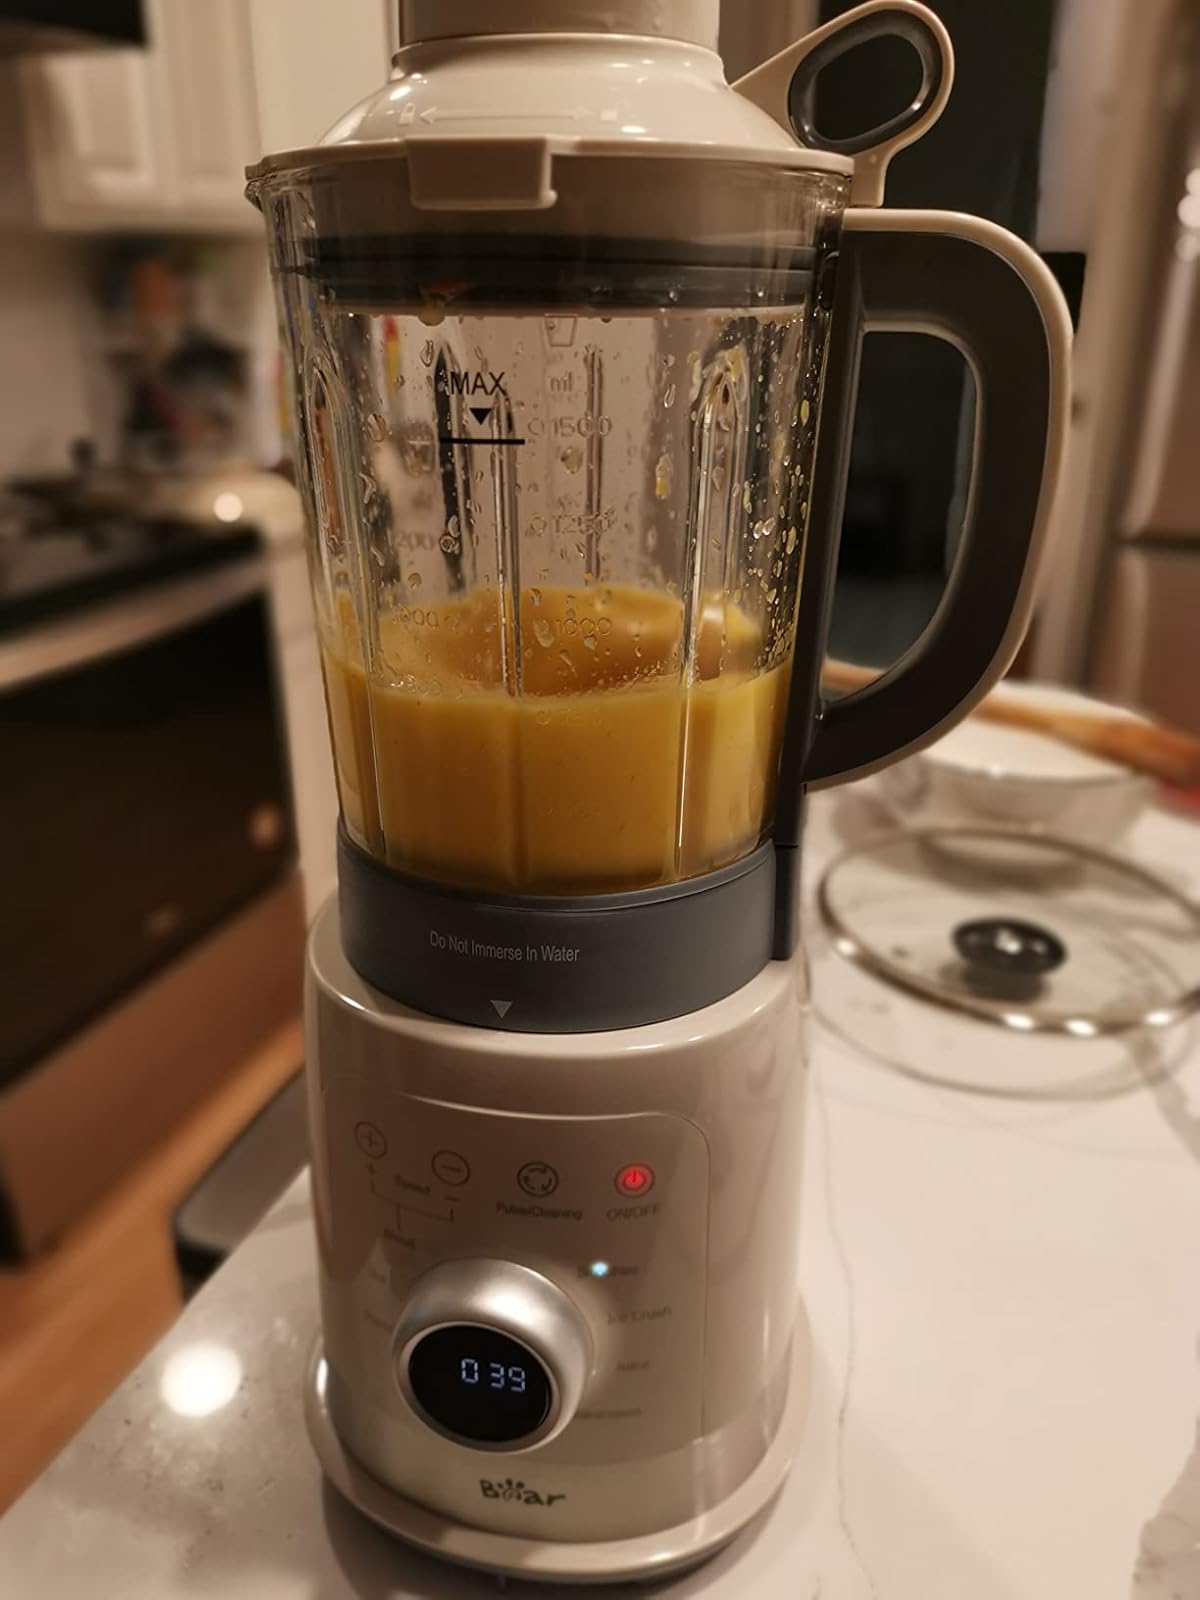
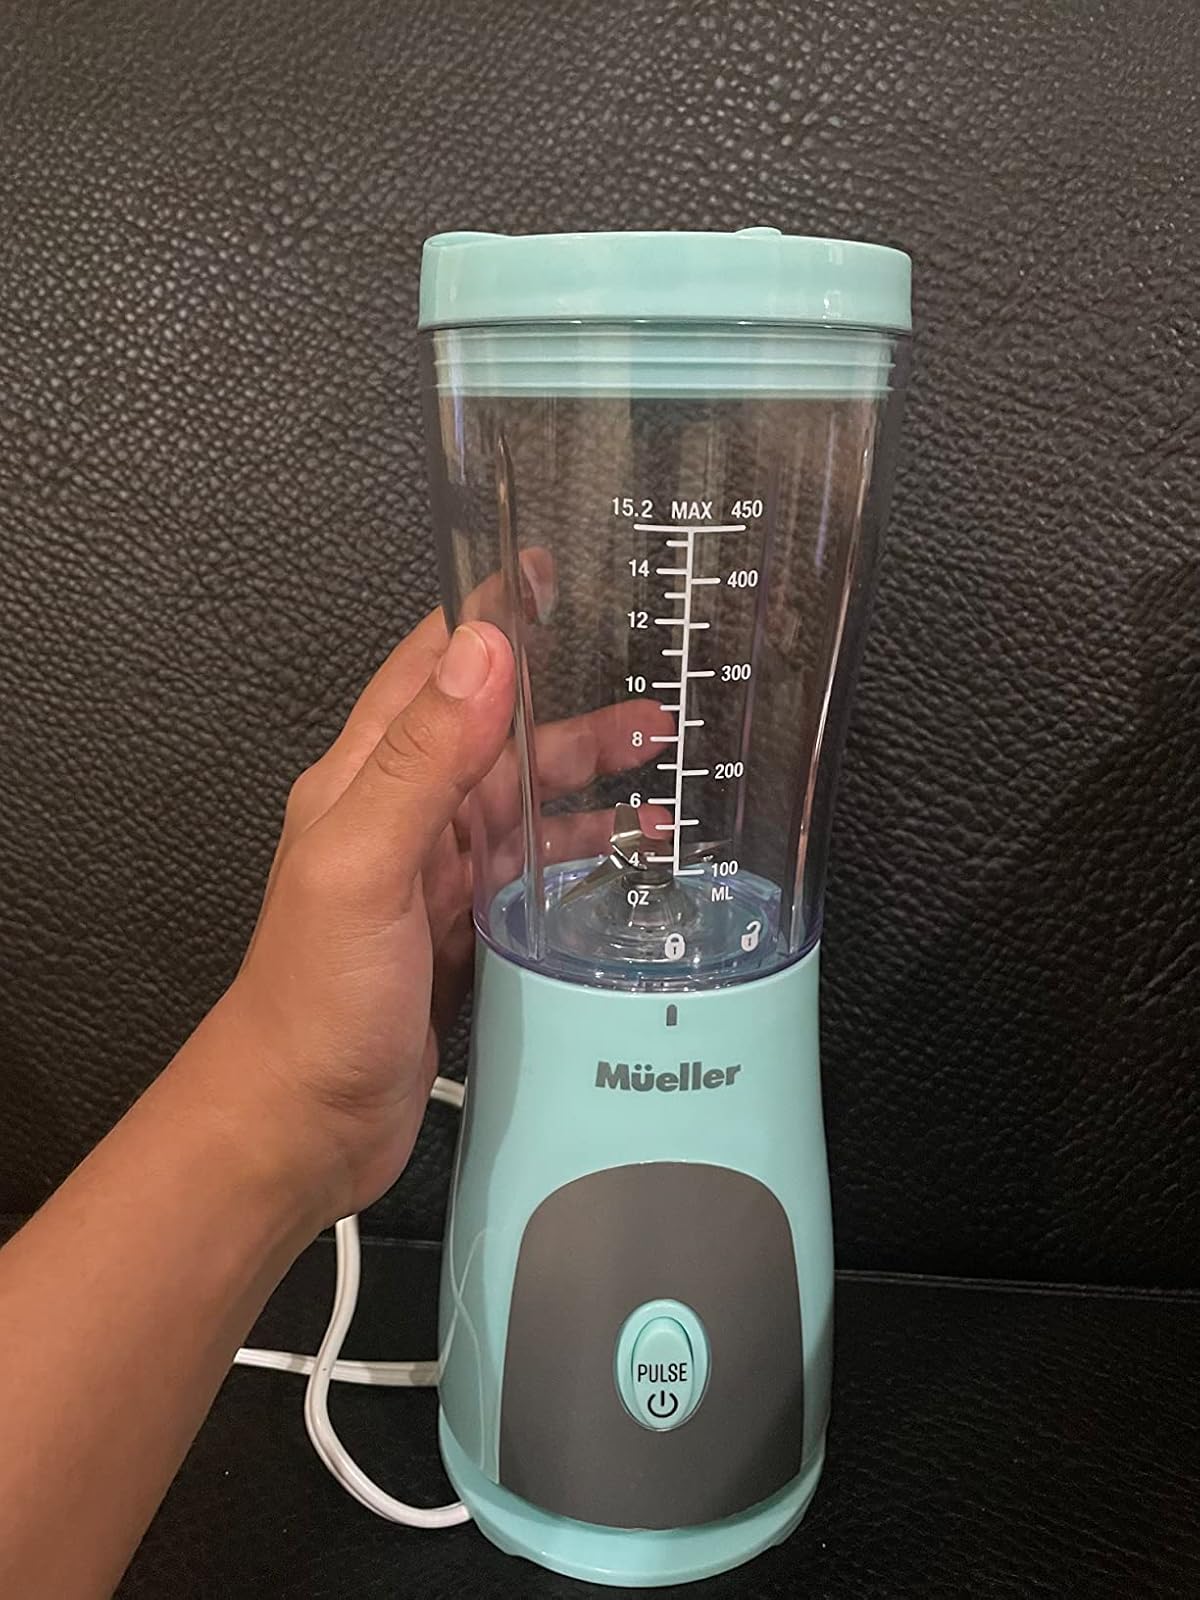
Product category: items_blender
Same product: no